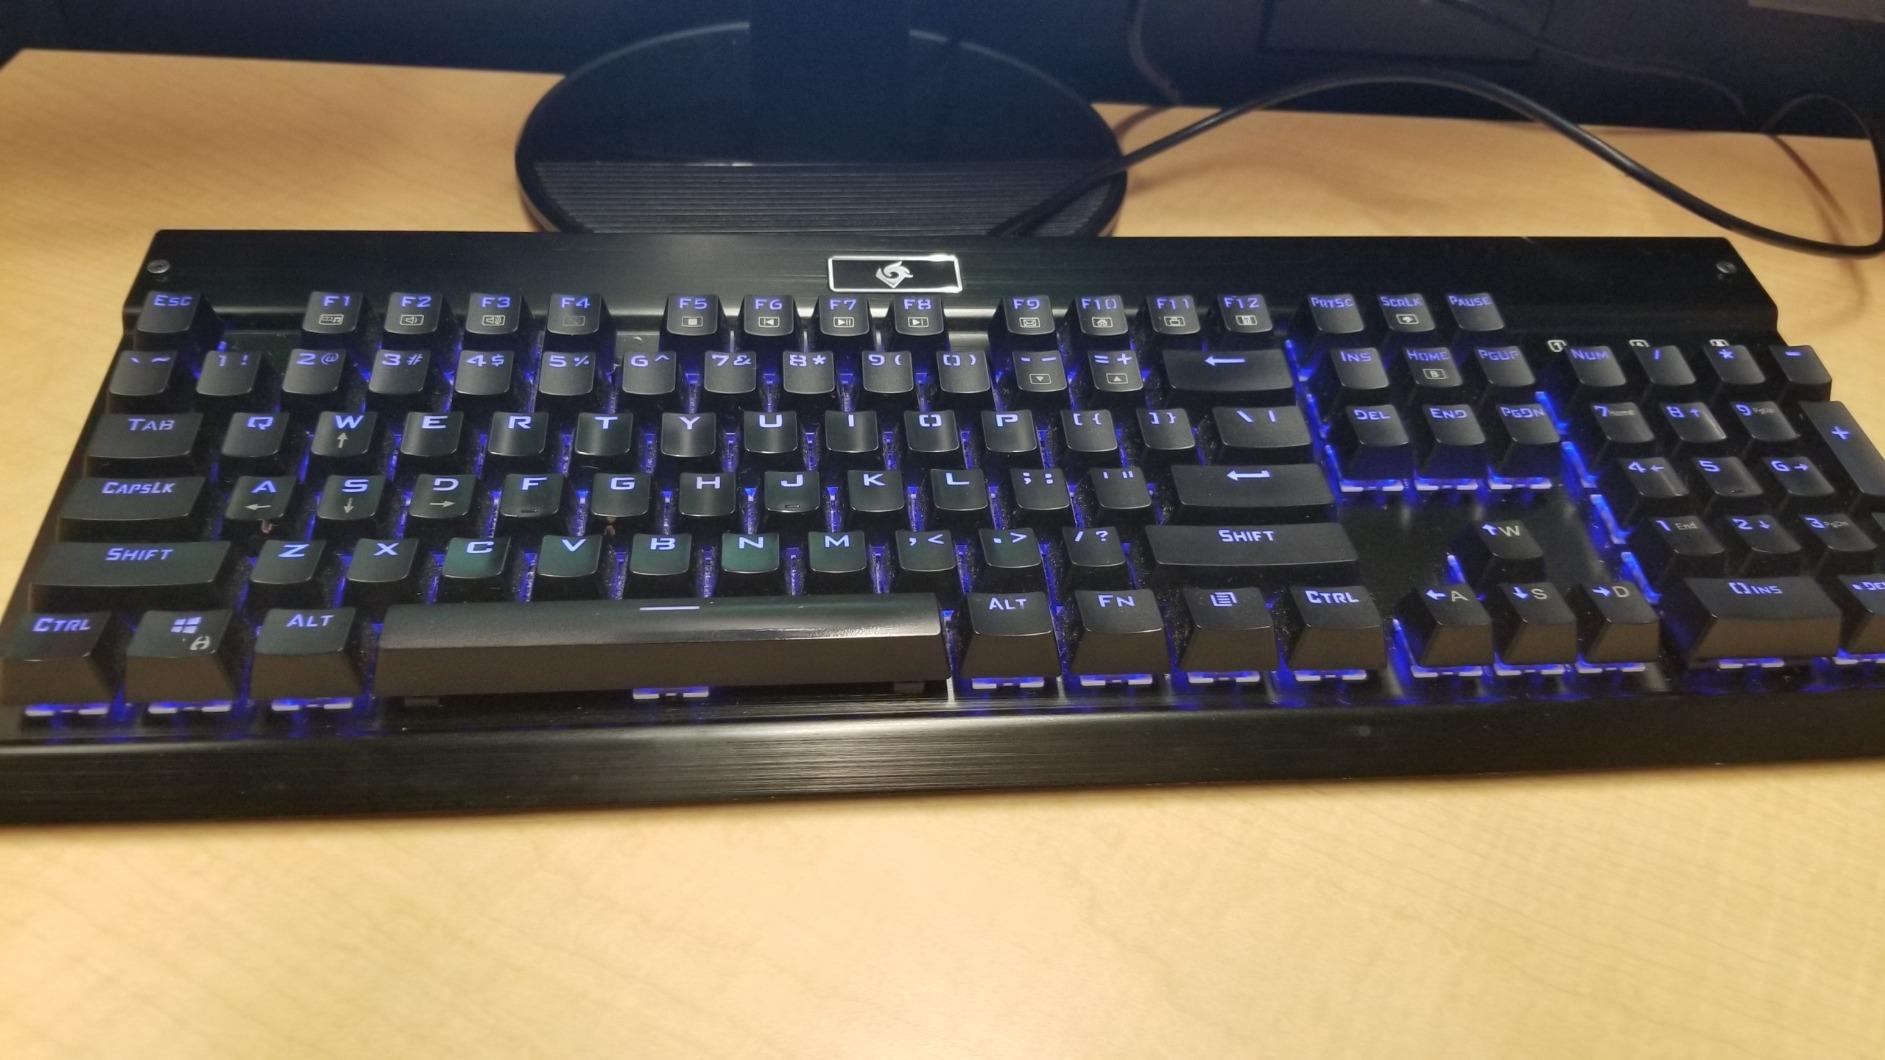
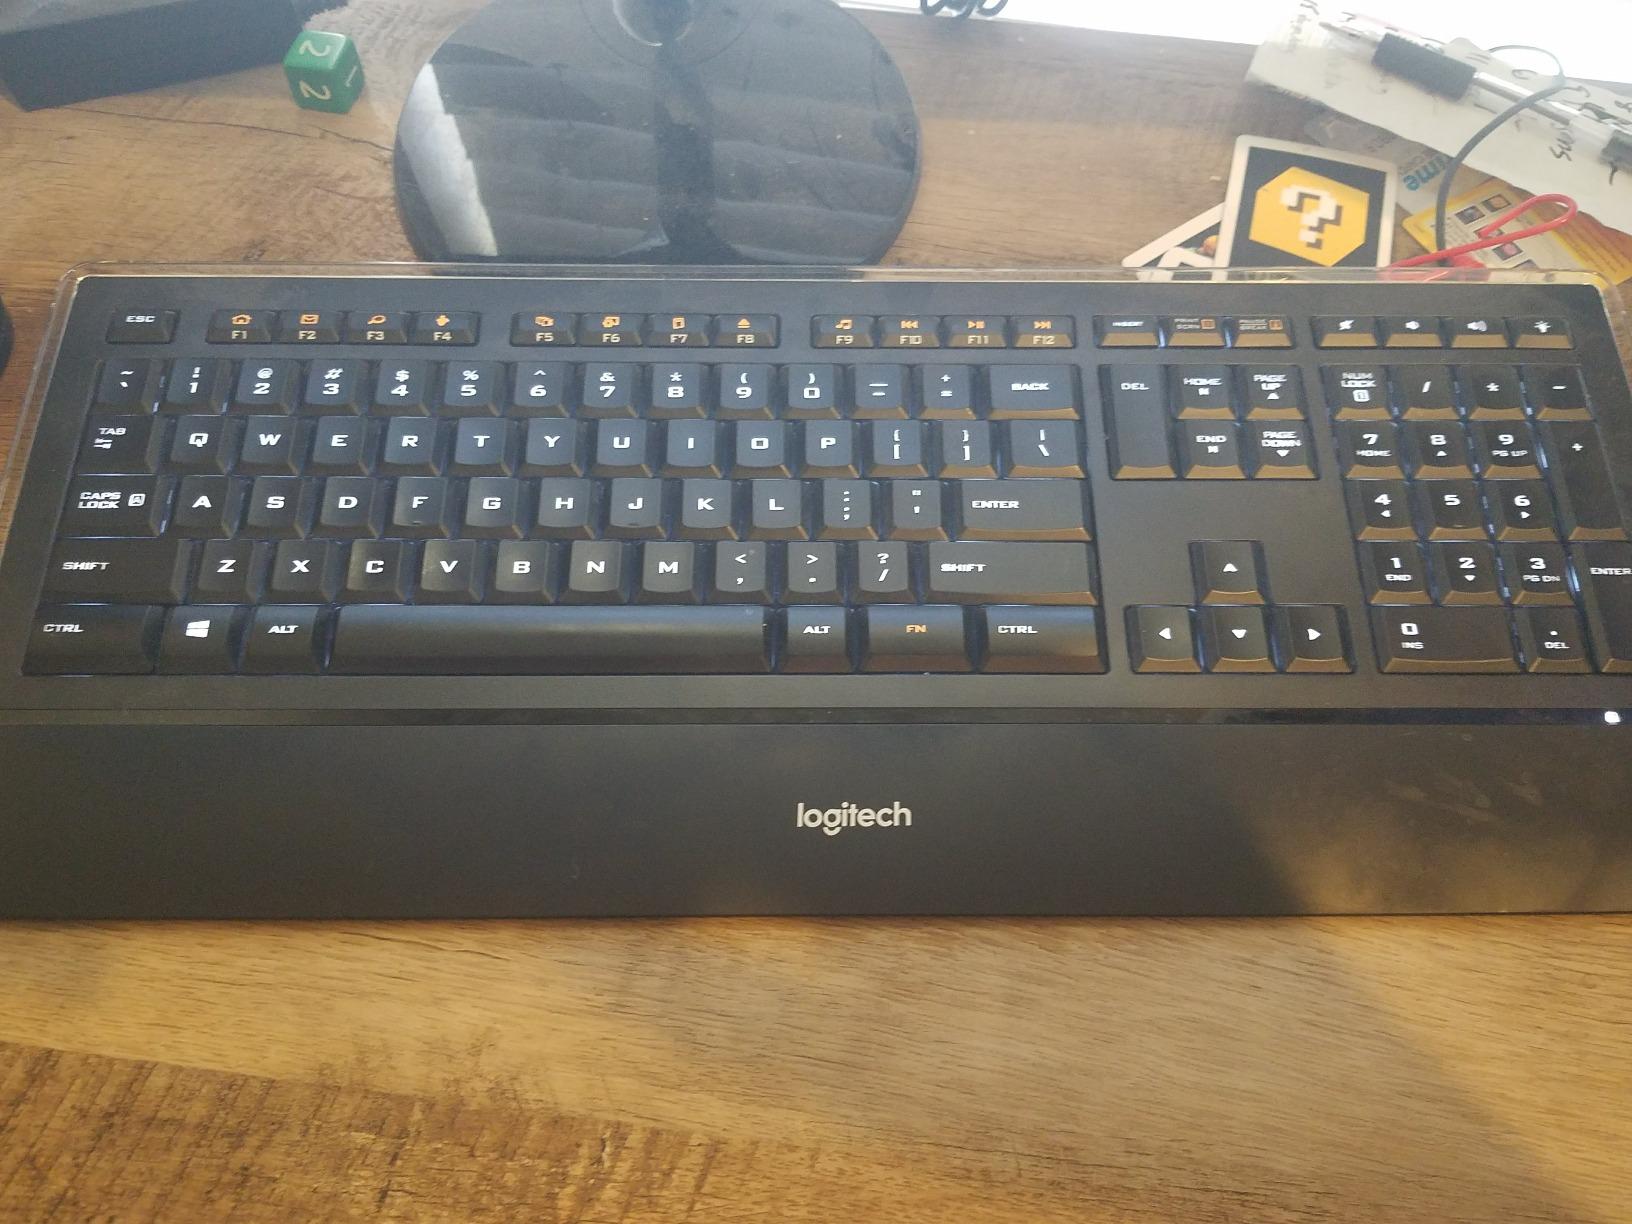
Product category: keyboard
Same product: no